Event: Nepal Earthquake
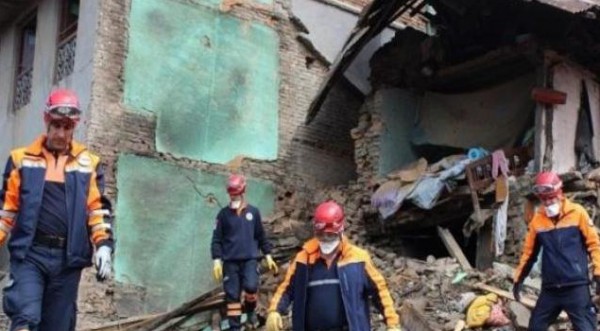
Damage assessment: damage